Rape

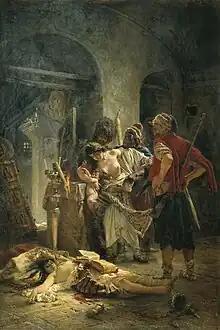
"The Bulgarian martyresses", a painting depicting the rape of Bulgarian women by Ottoman troops during the April Uprising of 1876

Rape, in the course of war, dates back to antiquity, ancient enough to have been mentioned in the Bible. When Amazon's Yanomami tribes fought and raided nearby tribes, women were often raped and brought back to the "shabono" to be adopted into the captor's community.